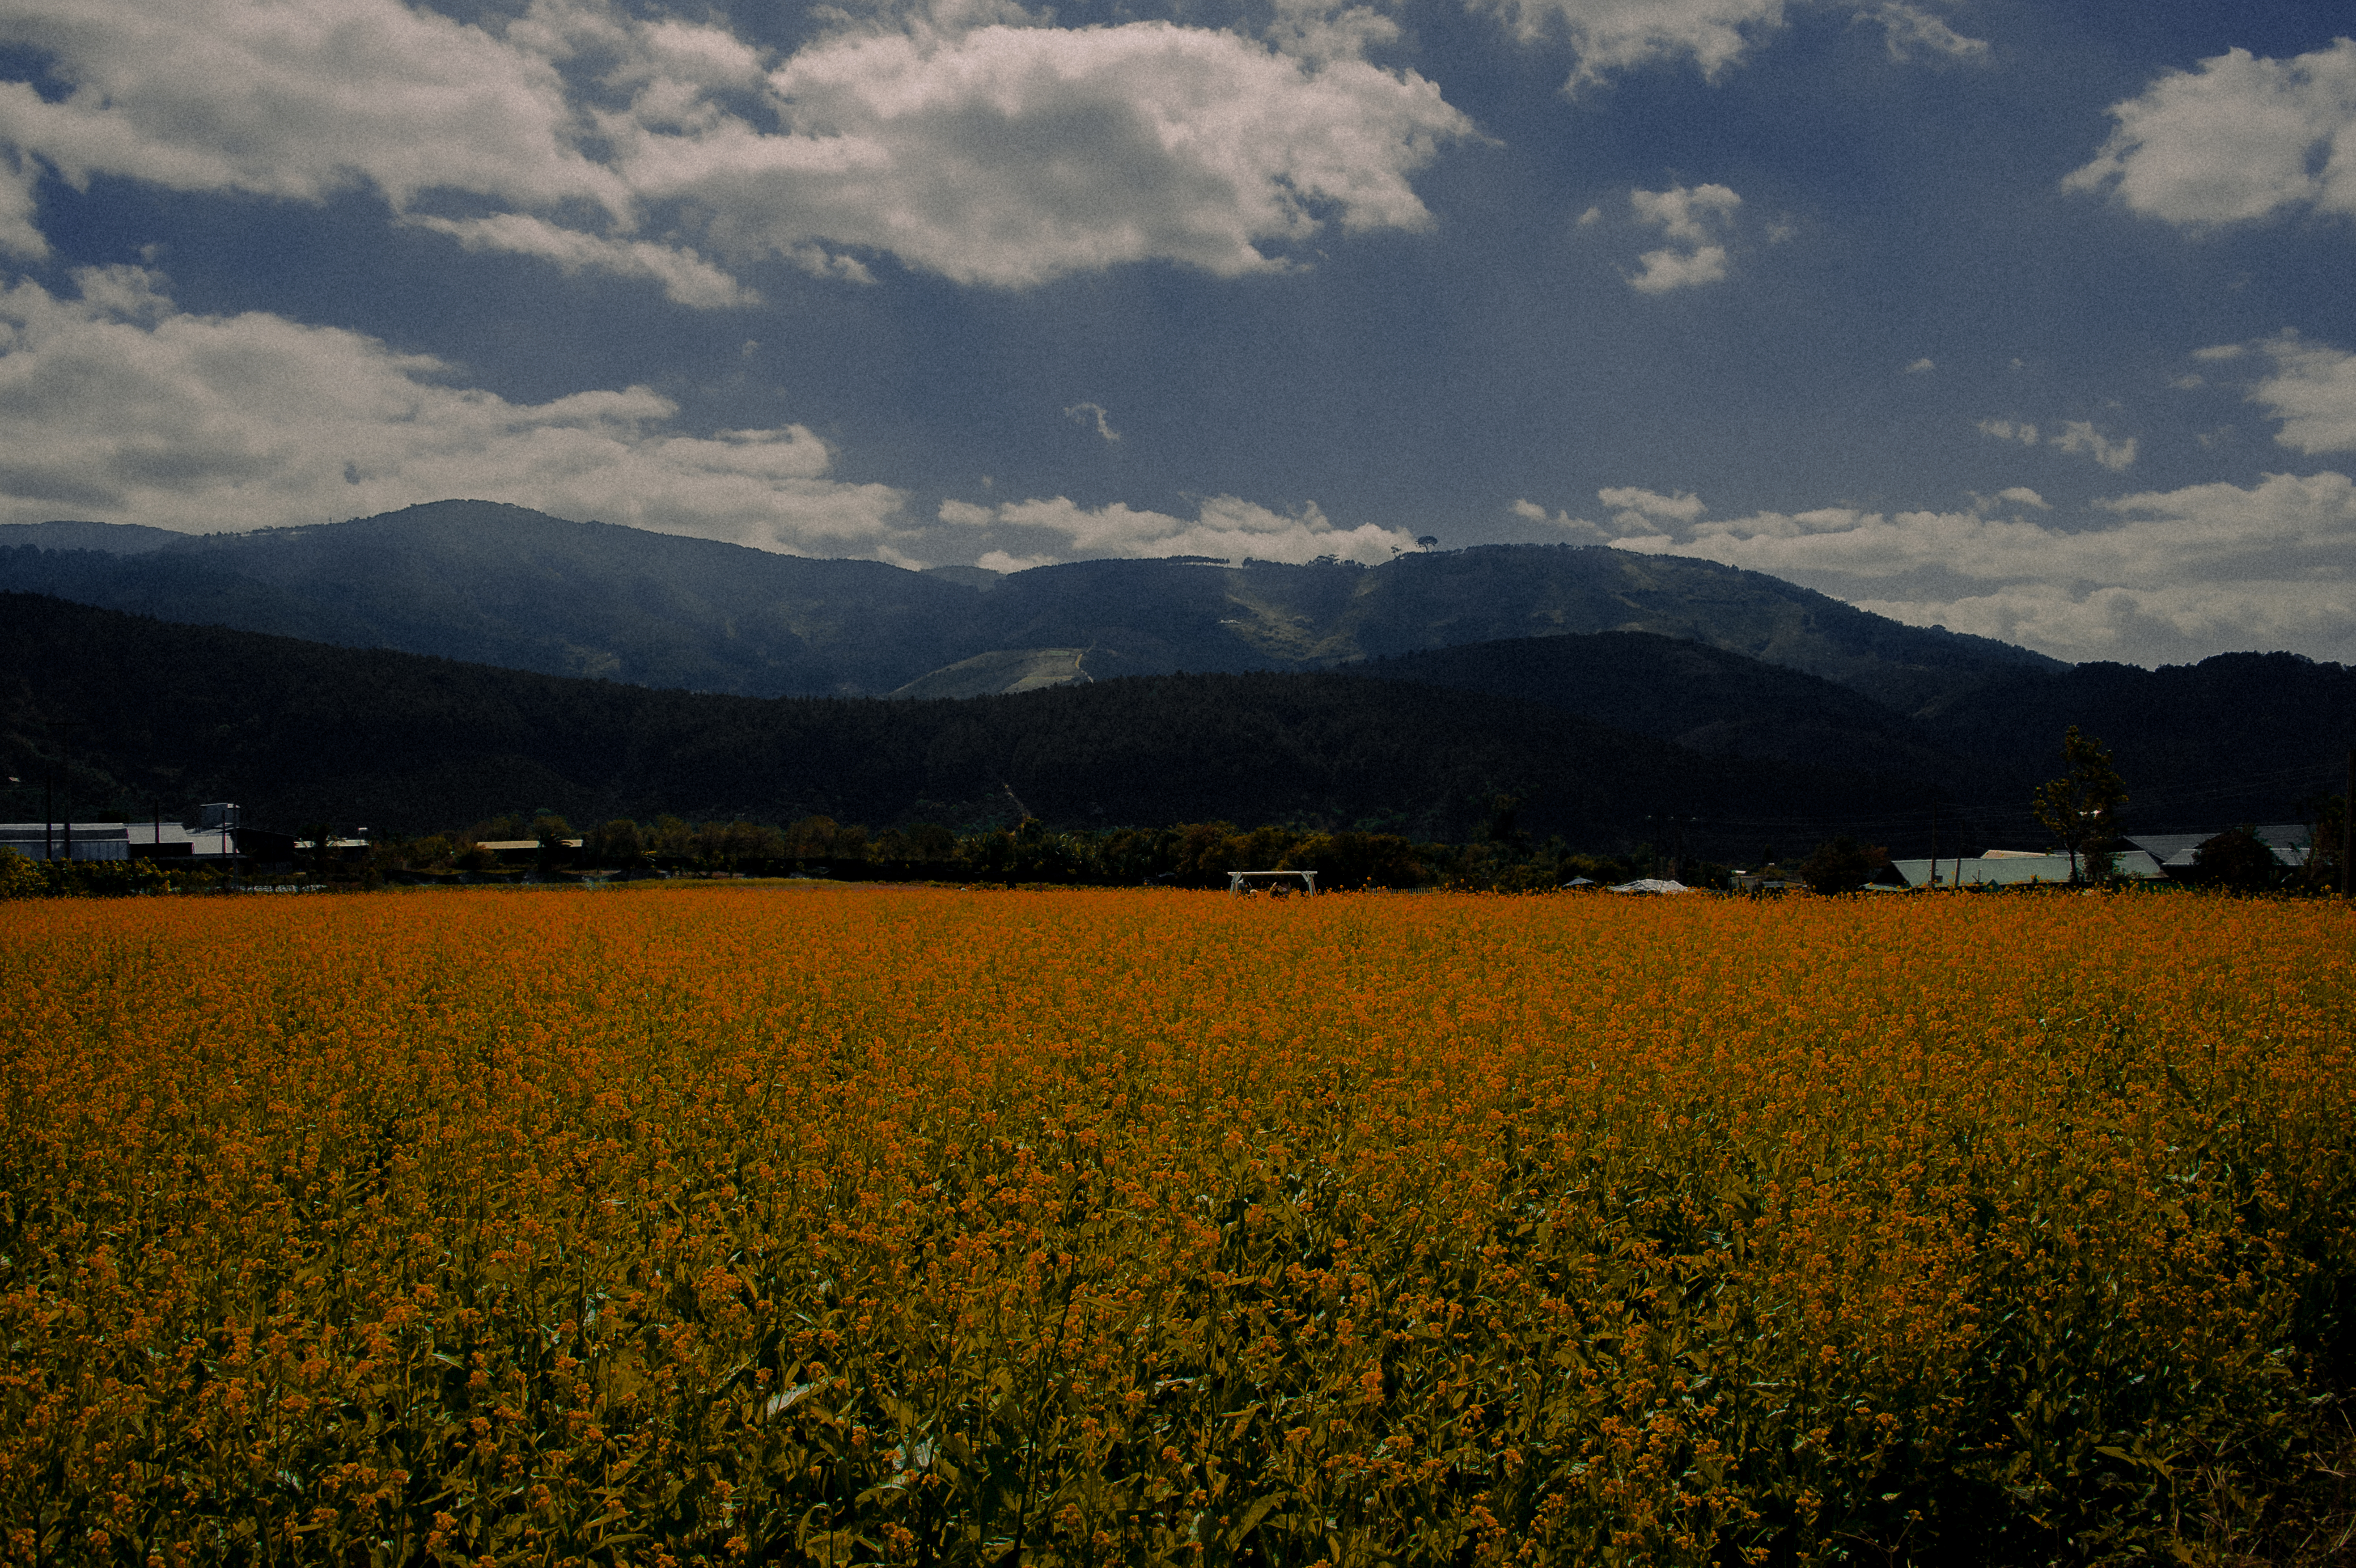
nature, plant, tree, sky, leaf, landscape, green, field, cloud, canola, wildflower, highland, meadow, plain, rapeseed, mountain, morning, rural area, mustard plant, atmosphere, mountain range, crop, grassland, evening, meteorological phenomenon, prairie, sunlight, farm, mount scenery, mustard and cabbage family, hill, grass, agriculture, ecoregion, cumulus, brassica